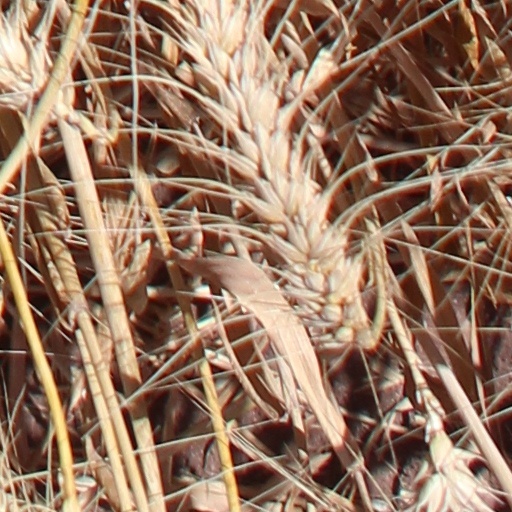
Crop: wheat